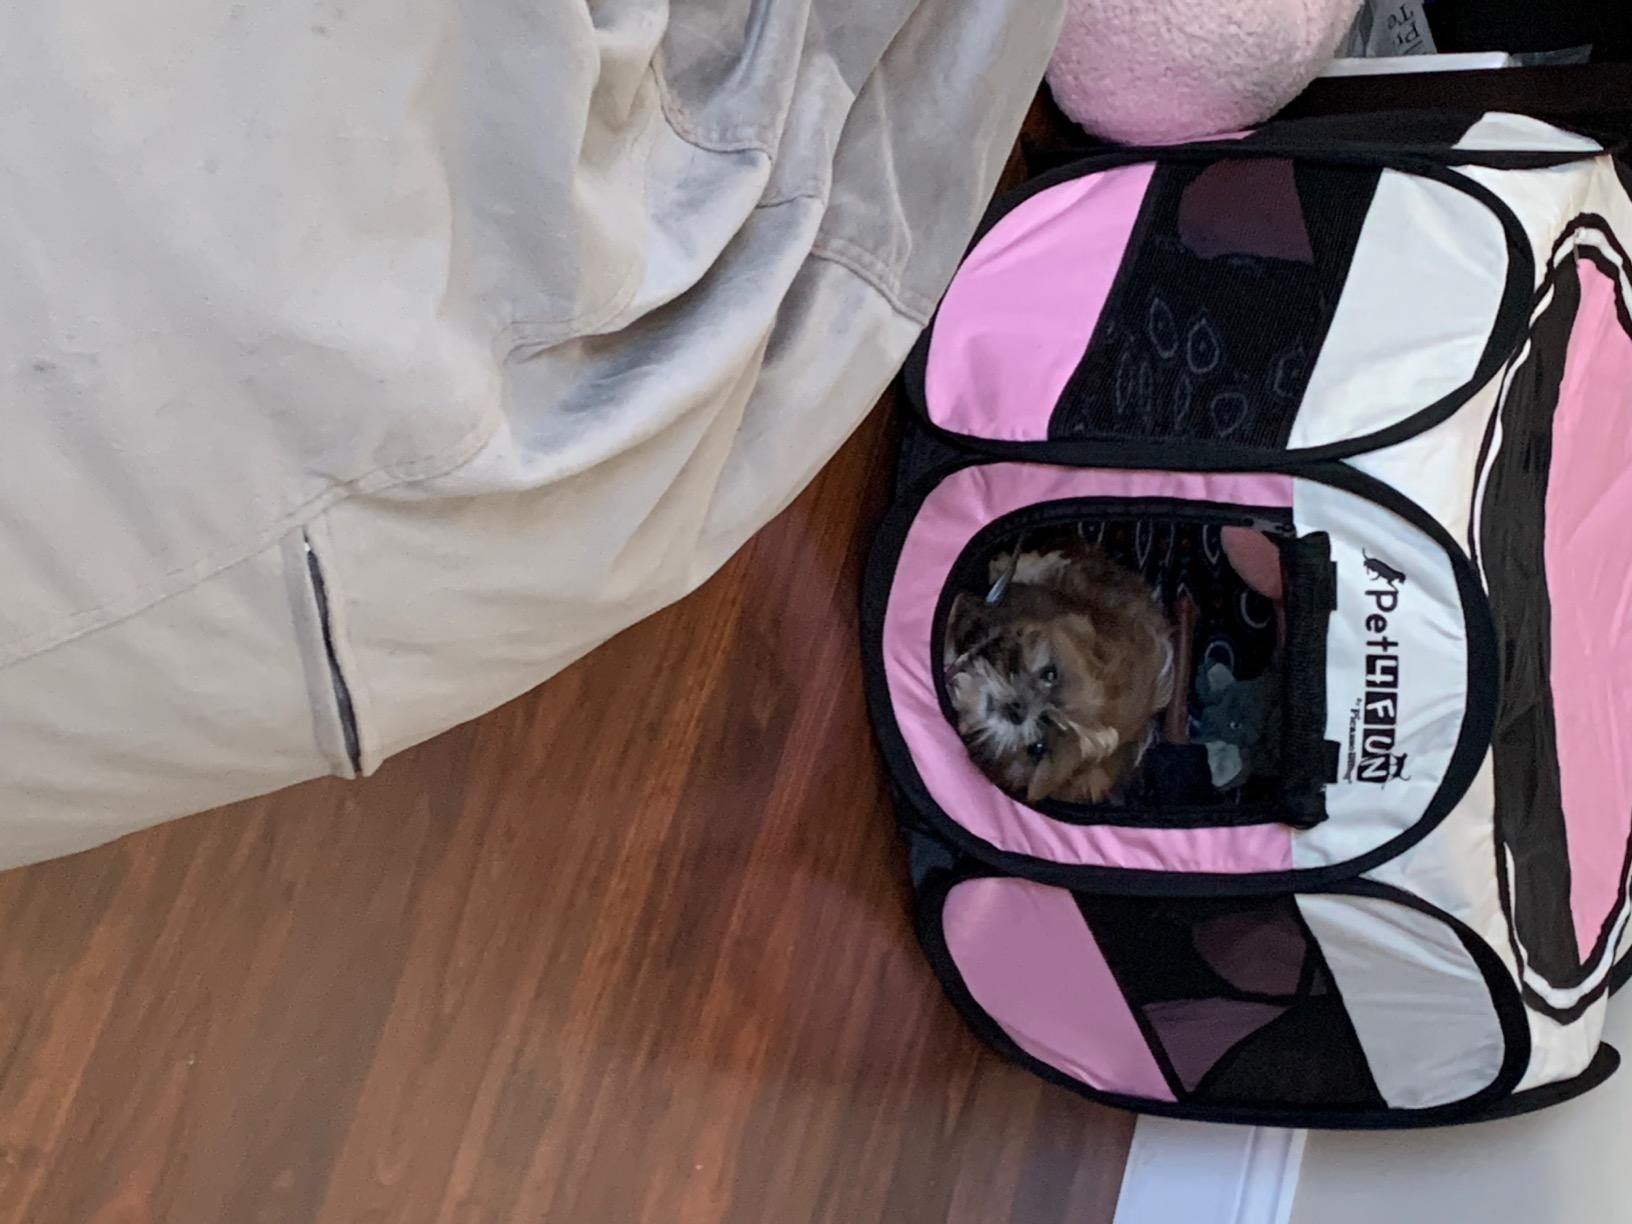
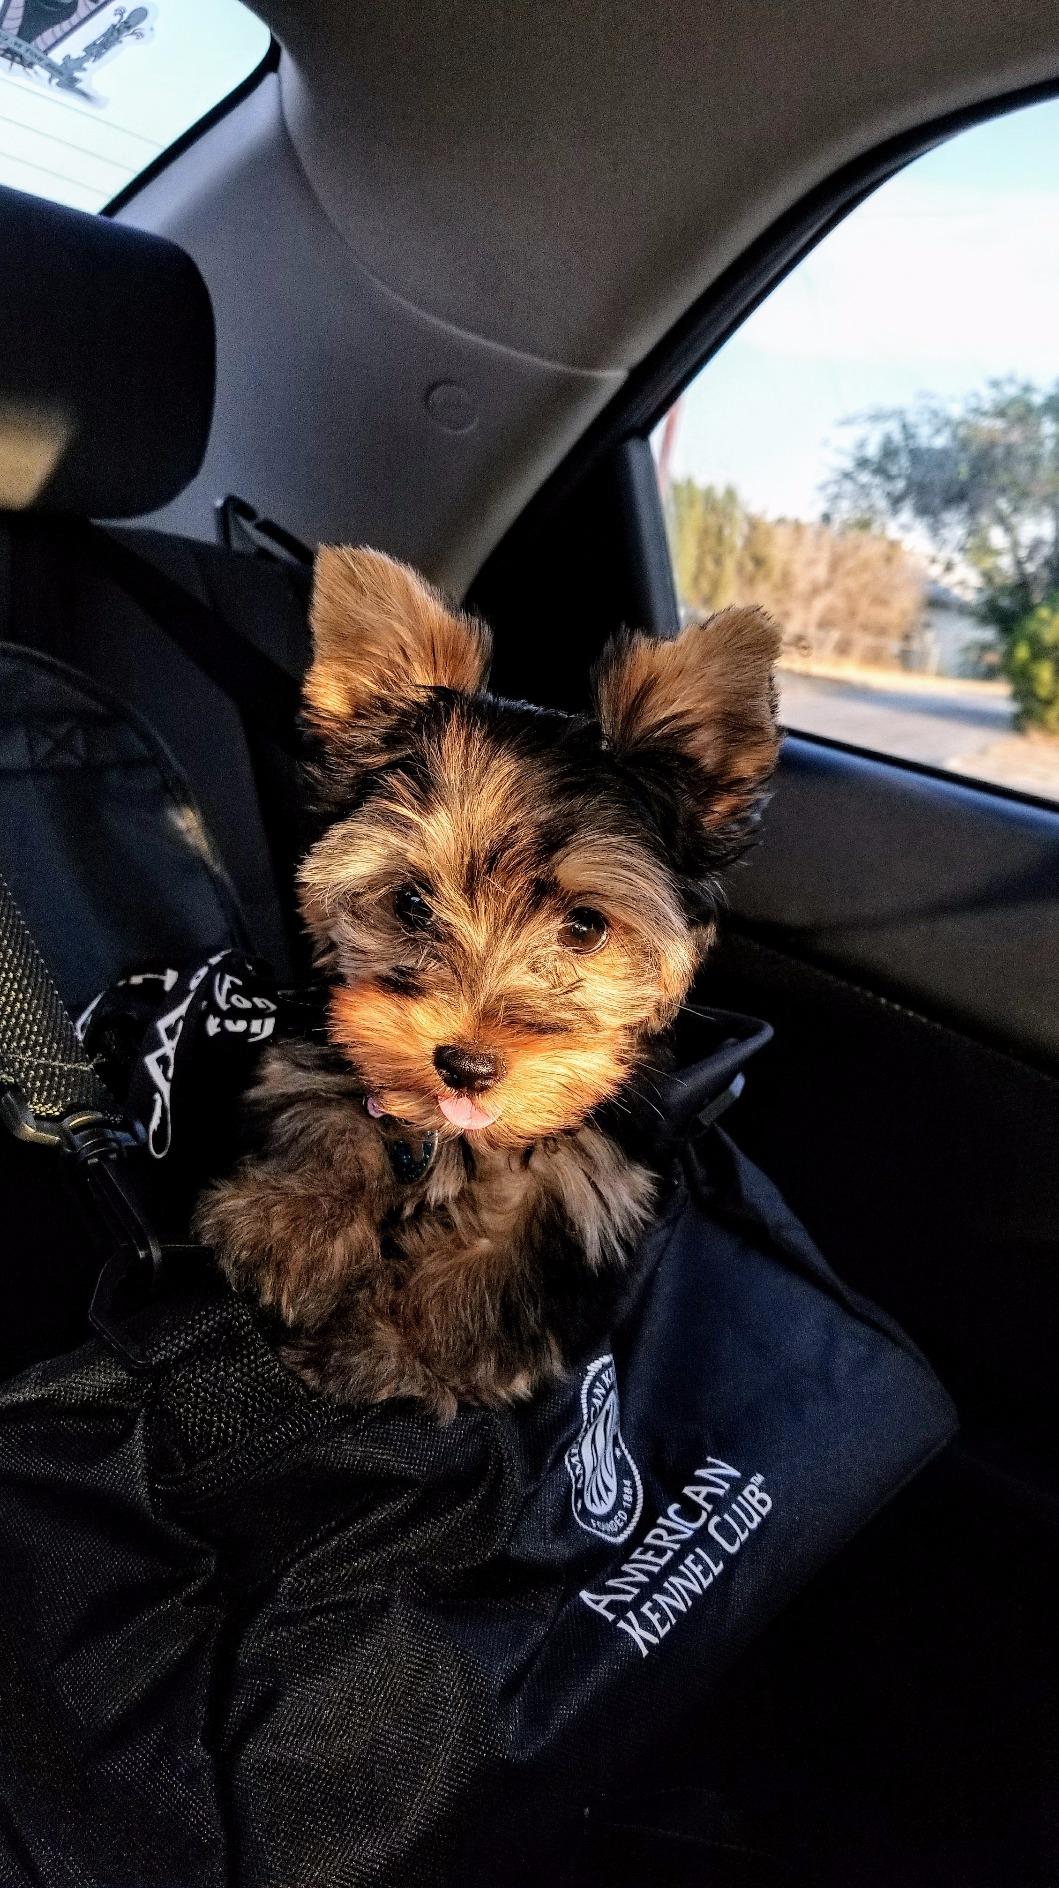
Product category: items_kennel
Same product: no